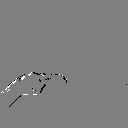
ASL letter: h